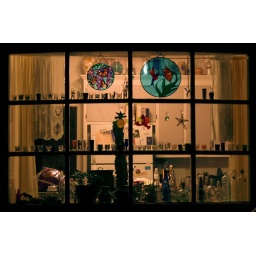
Looking in the kitchen window at night.